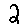
Label: 2